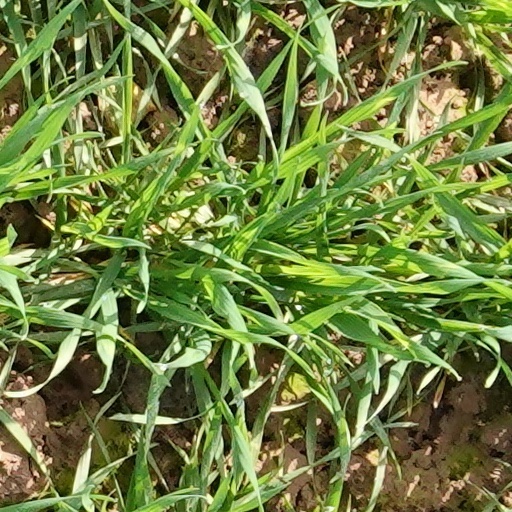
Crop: wheat